Tree house

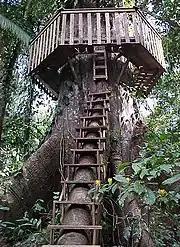
A stairway and roundwalk

All great apes build tree platforms or nests as shelter from dangers on the ground, and the habit may have been inherited by humans. While no evidence of prehistoric human-made tree houses has been found, wooden structures would not have survived over time. In contrast, evidence of cave dwellings, rock shelters, and bonfires is detectable, but is notably scarce from before 40,000 years ago. This has led to the speculative hypothesis that archaic humans may have lived in trees until then. The skeletal changes due to the evolution of human bipedalism started at least four million years ago, but early bipedal hominins may still have spent some time in trees and retained some tree-climbing abilities. Early terrestrial bipedalism is supported by evidence such as fossilized bones and footprints (like the Laetoli footprints). According to the savannah hypothesis, this evolution happened as an effect of early humans adapting to life on the ground in savannah environments, partly for more energy-efficient locomotion.